Two-Face in other media

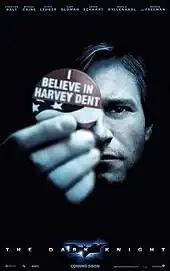
Aaron Eckhart as Harvey Dent in a promotional poster for "The Dark Knight" (2008).

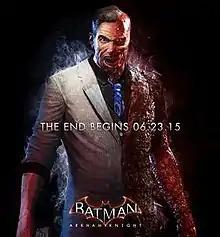
Two-Face in a promotional image for "".

The Harvey Dent incarnation of Two-Face appears in the "" franchise, voiced primarily by Troy Baker and by Jesse Berry as a child.